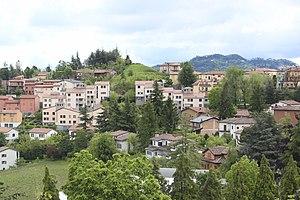
Monzuno est une commune italienne de la ville métropolitaine de Bologne dans la région Émilie-Romagne en Italie.